Transport in Vanuatu

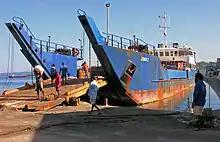
An inter-island ferry

After arrival on an island, transportation is usually via pickup truck, foot, or small boat. Bicycles are becoming popular in Vanuatu. Port Vila and Luganville have numerous taxis and mass-transit vans. There are no railways in Vanuatu, although there was a small rail line on Efate during the colonial era.